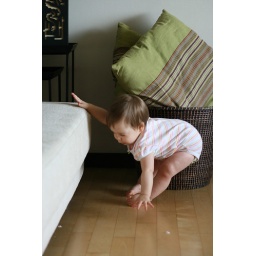
Susie goes from standing to sitting by purposefully crashing down. She prefers thick, padded, cloth diapers as a result.